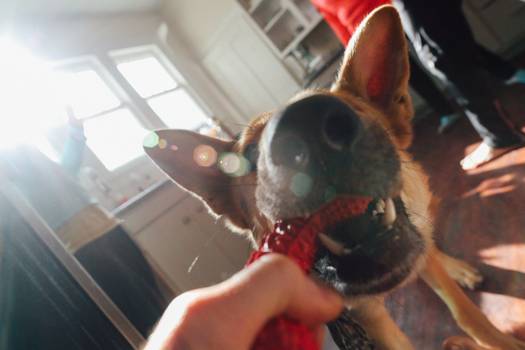
Label: No Watermark